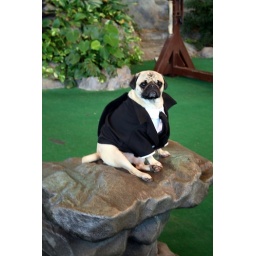
the dog from men in black